2024 Florida State Seminoles football team

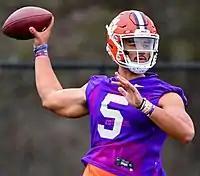
Transfer quarterback DJ Uiagalelei previously played for conference foe Clemson.

Twenty Florida State players elected to enter the NCAA Transfer Portal during or after the 2023 season. Over the off-season, Florida State added fourteen players from the transfer portal. According to 247 Sports, Florida State had the No. 4 ranked transfer class in the country. Florida State received notable transfers from Marvin Jones Jr., son of alumnus Marvin Jones, and DJ Uiagalelei.